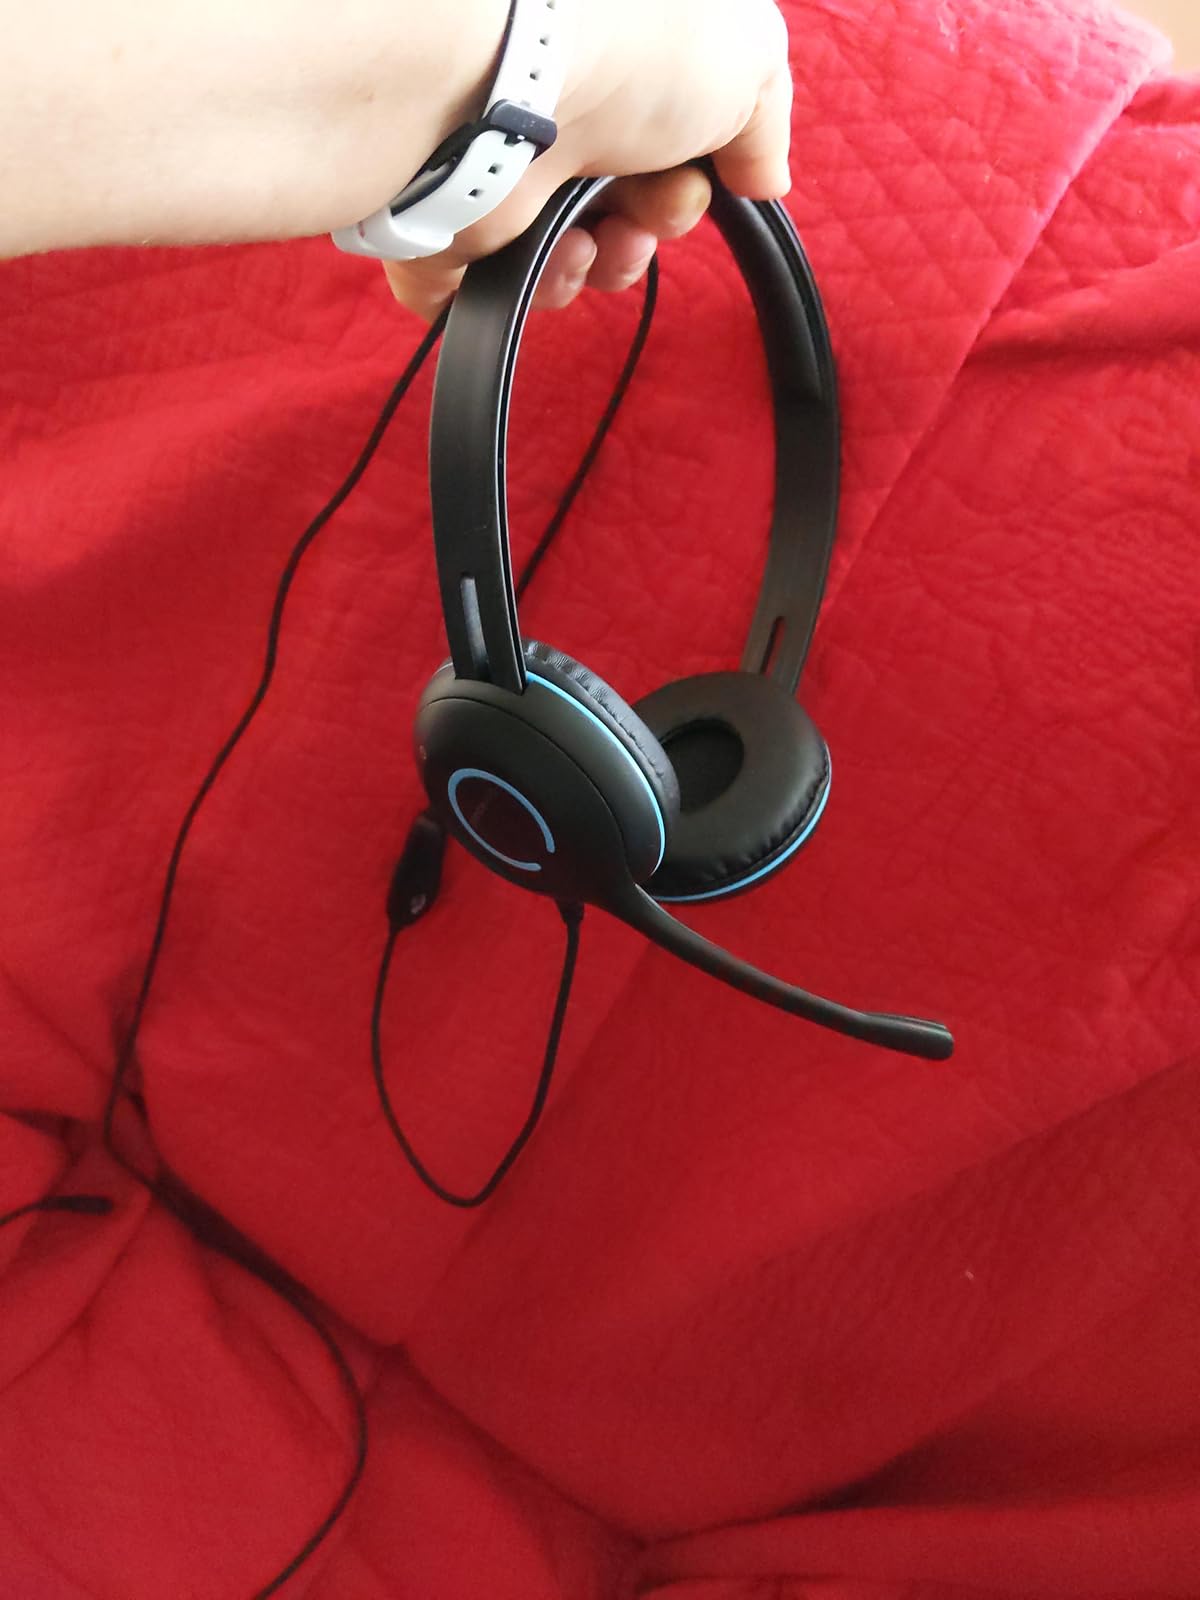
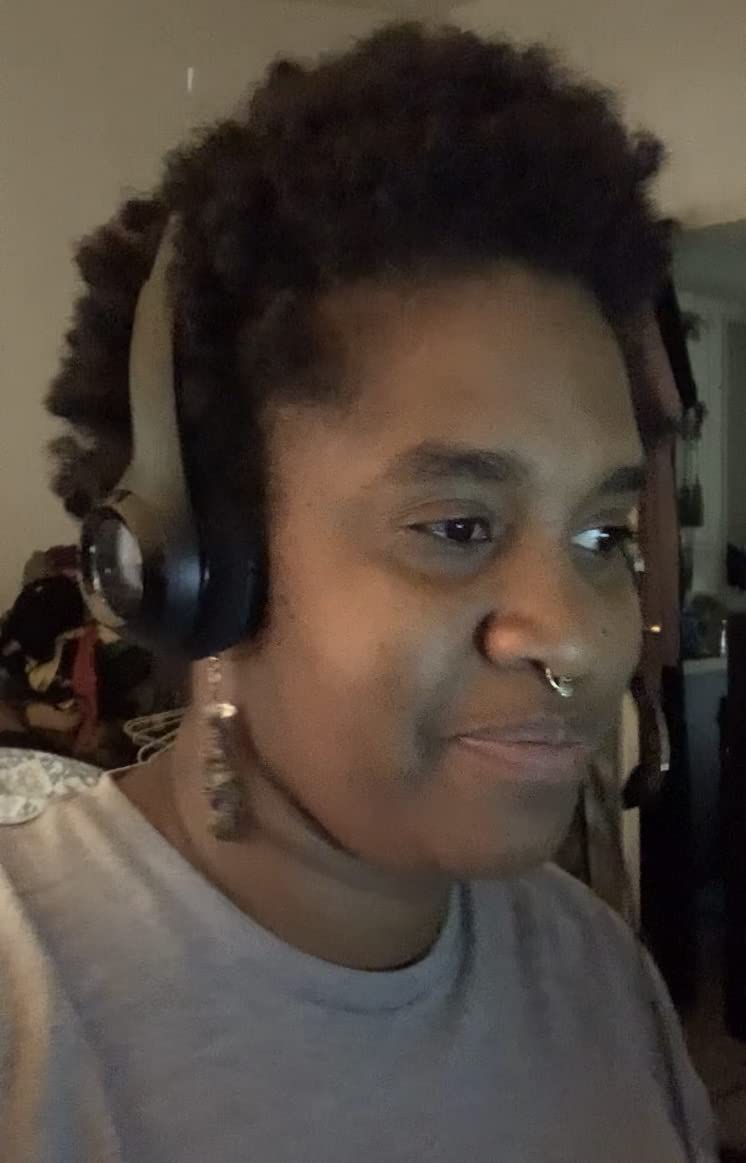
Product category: headphones
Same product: no